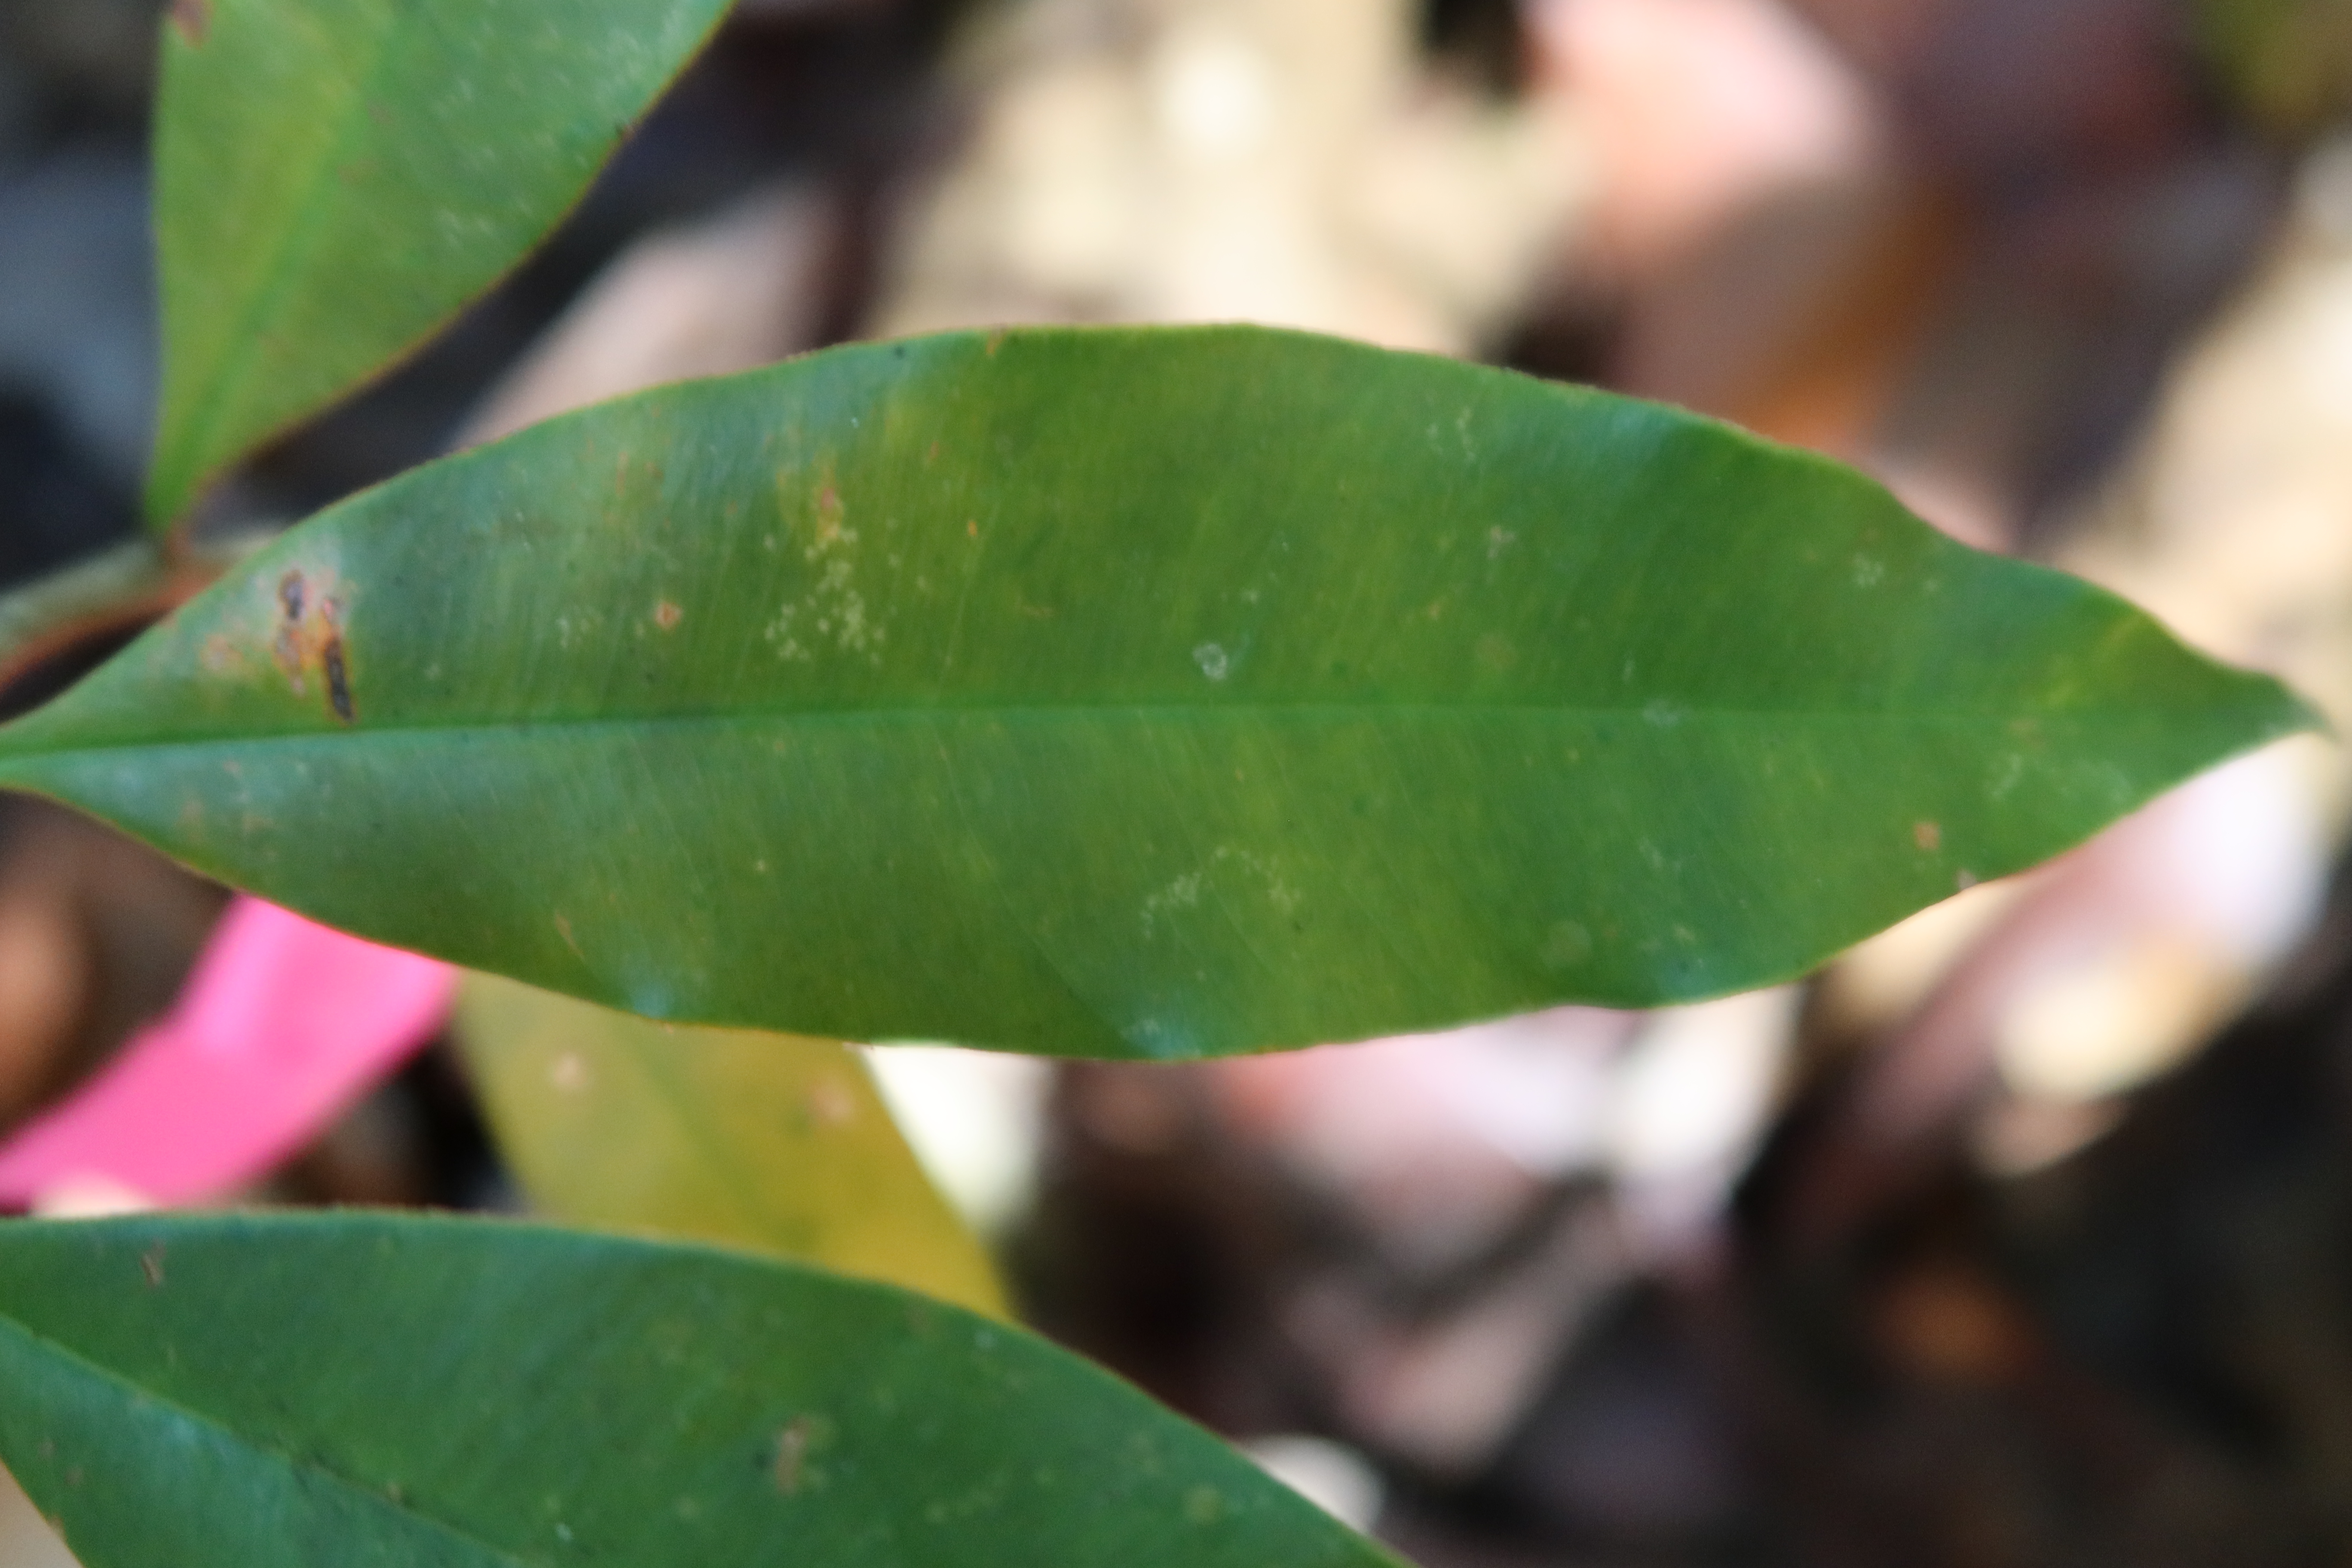
Label: Brown spots